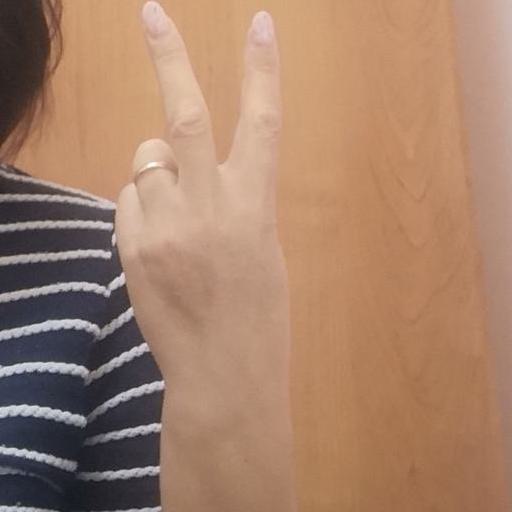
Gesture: peace_inverted